Kips Bay, Manhattan

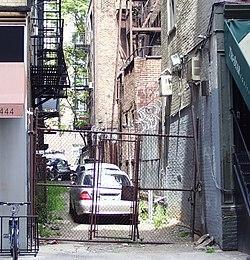
Broadway Alley in Kips Bay

The neighborhood has been rebuilt in patches, featuring both new high-rise structures often set back from the street, and a multitude of exposed party walls that were never meant to be seen in public. A nearly forgotten feature is the private alley called Broadway Alley, between 26th and 27th streets, halfway between Lexington and Third avenues, reputedly the last unpaved street in Manhattan (by 2024, the alley has been paved with asphalt); it is not known what this alley is named after, since it is not near the main Broadway.